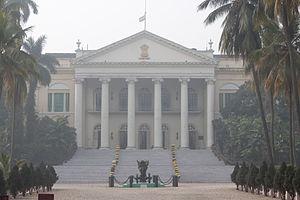
L'Inde est une république fédérale composée de vingt-neuf États fédérés : l'article 1 de la Constitution de l'Inde établit que